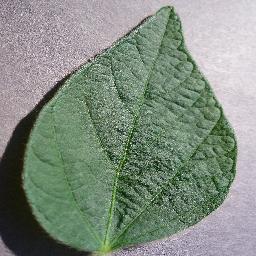
Label: Soybean___healthy